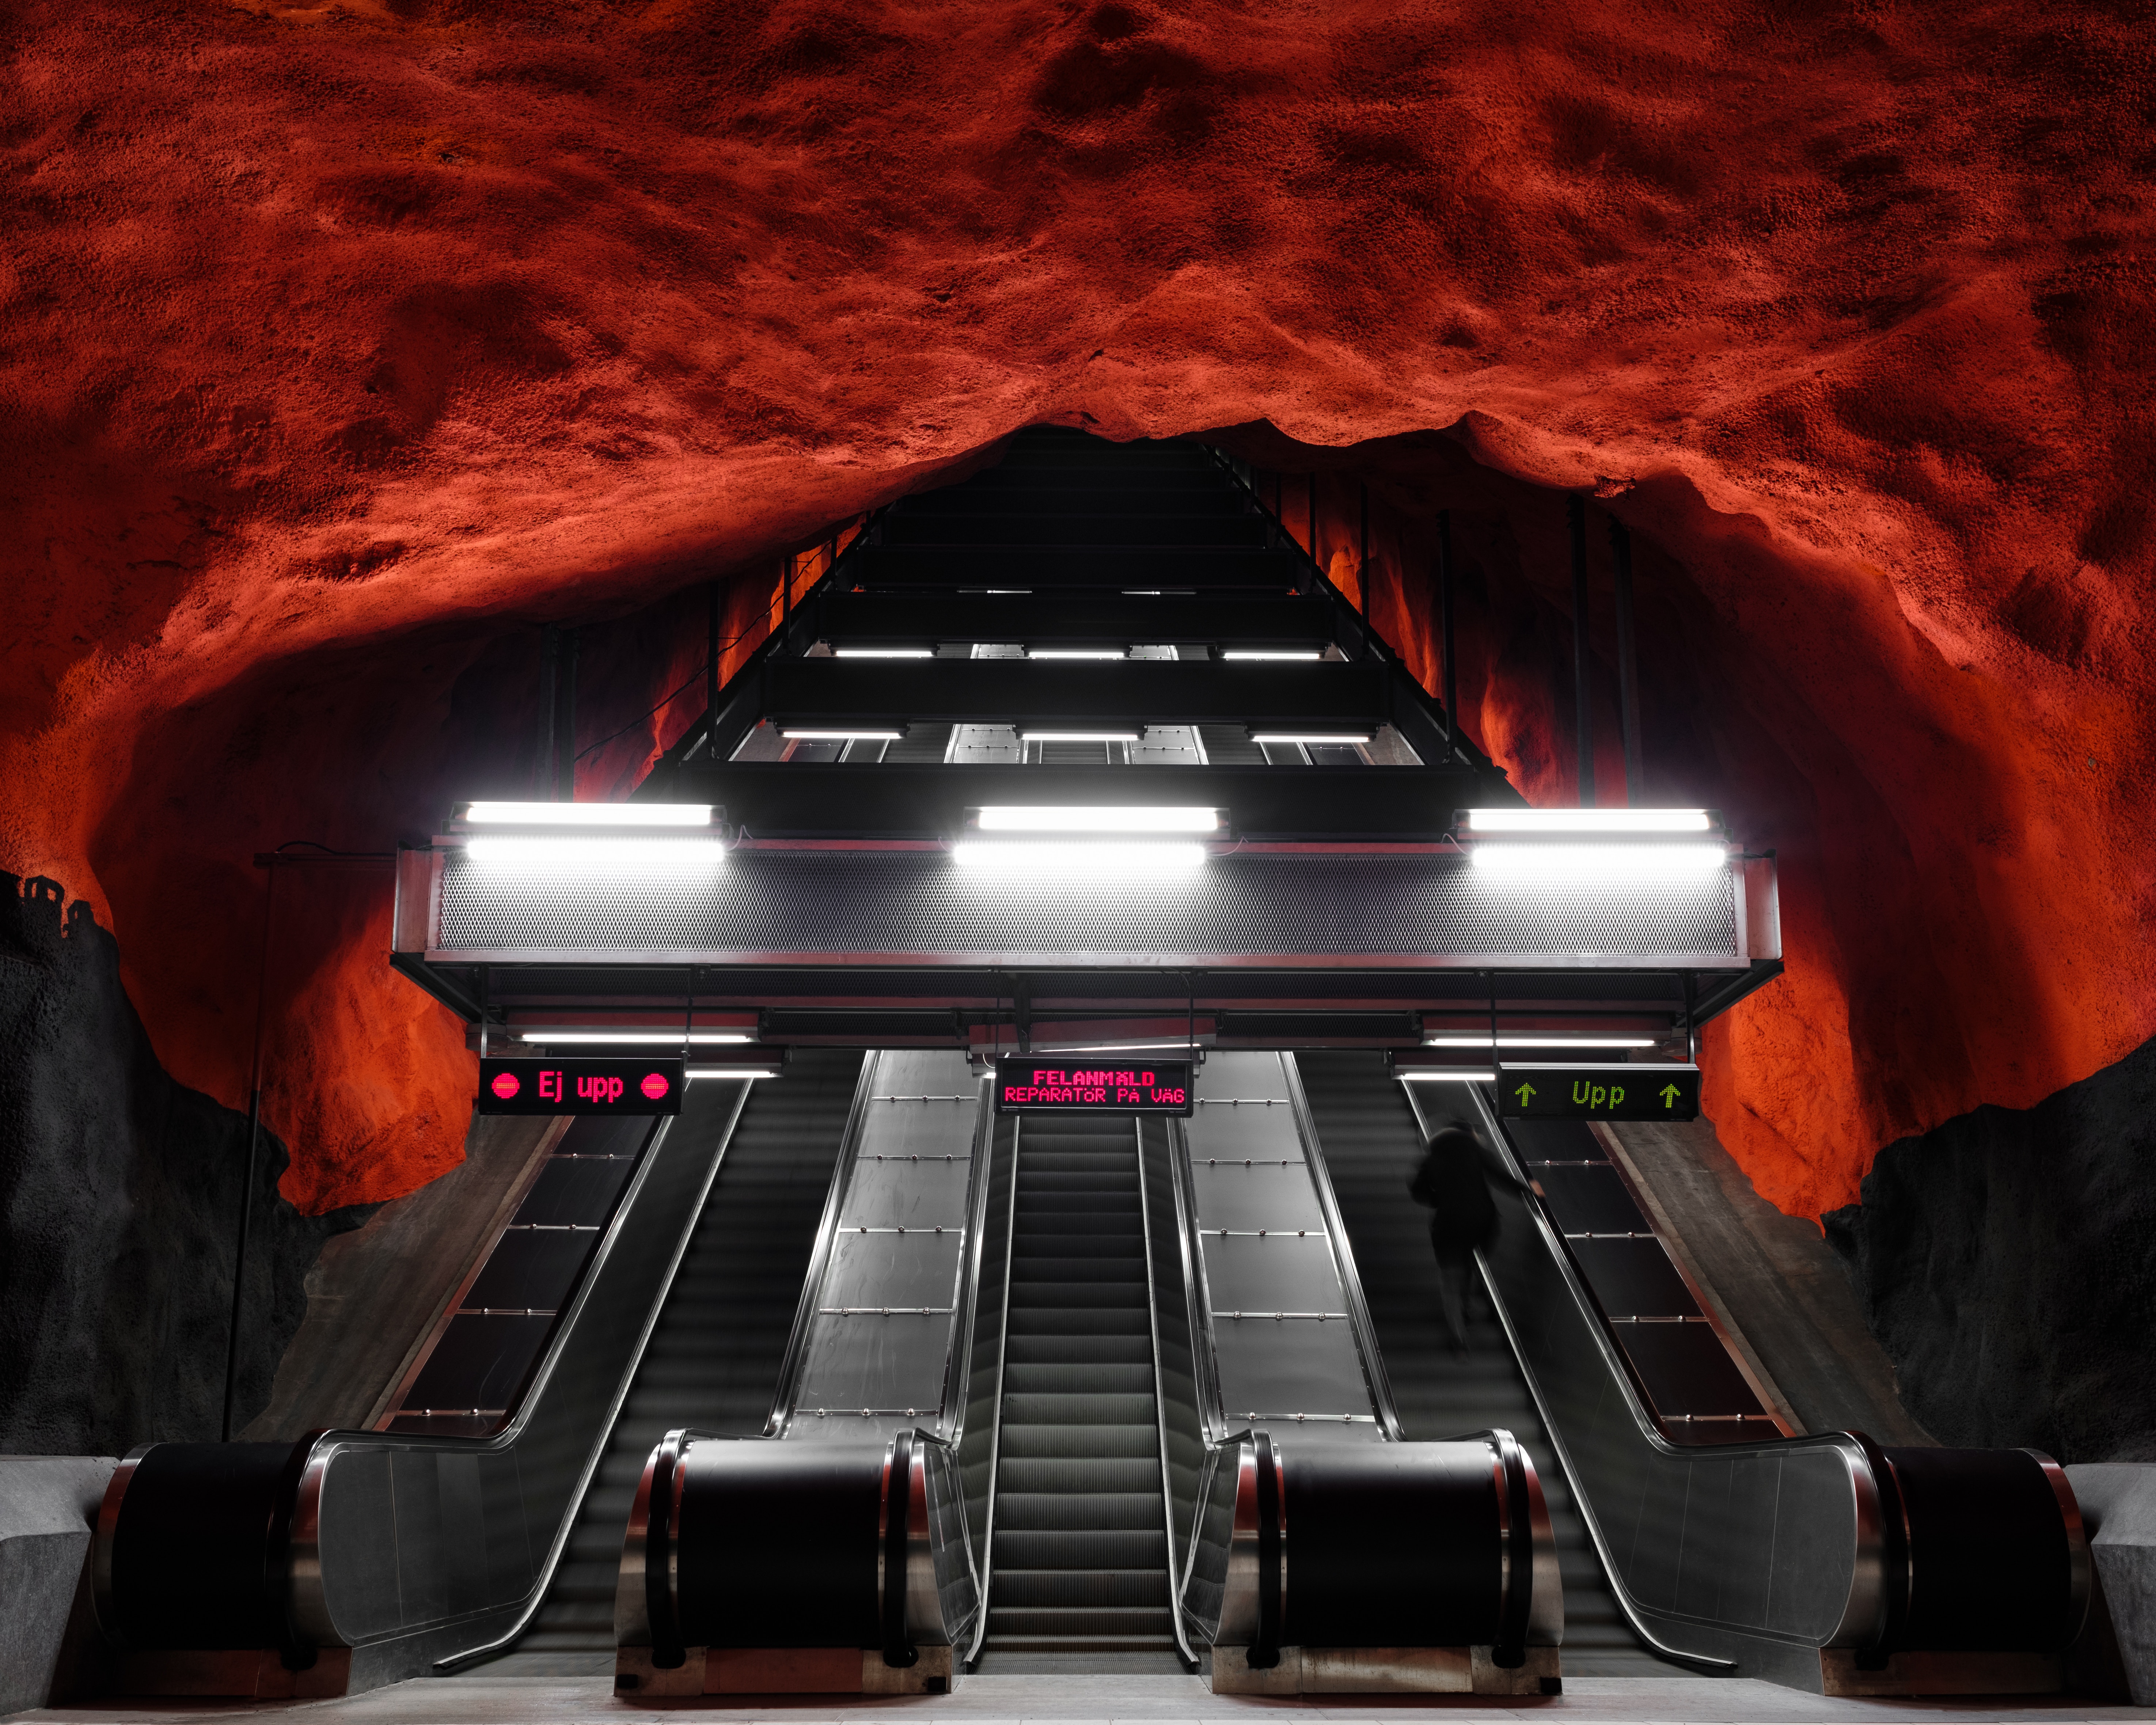
urban, subway, underground, transport, cave, darkness, theatre, stage, screenshot, computer wallpaper